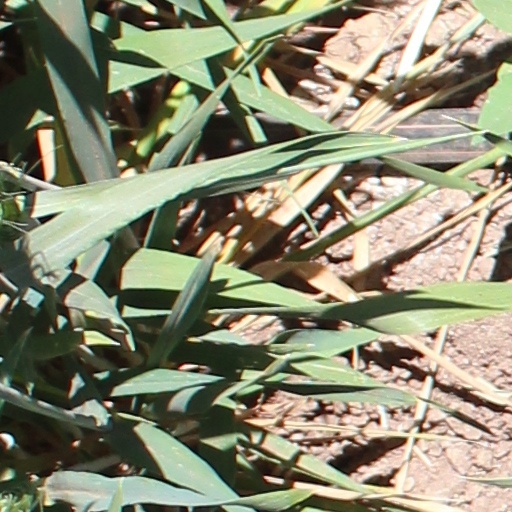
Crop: wheat